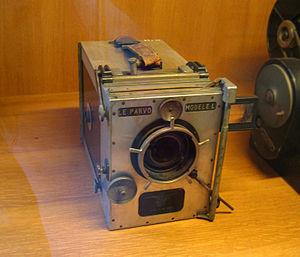
Caméra Debrie Le Parvo (1928) - Musée des Arts et Métiers"
La caméra Debrie Parvo est une caméra 35 mm de fabrication française, très répandue dans l'Europe entière durant la période du cinéma muet. La caméra Debrie Super Parvo lui succéda à l'avènement du cinéma sonore.
André Victor Léon Clément Debrie, né le 28 janvier 1891 et mort le 28 mai 1967, est un entrepreneur français.
Deux copains de régiment est un film soviétique réalisé par Ievgueni Karelov et sorti en 1968.